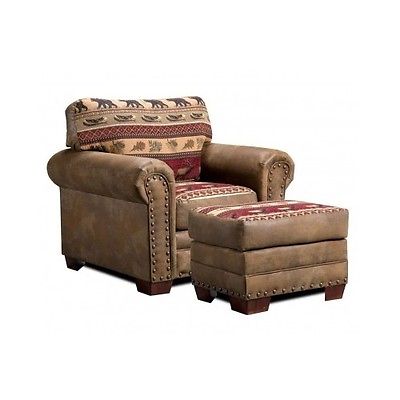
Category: sofa